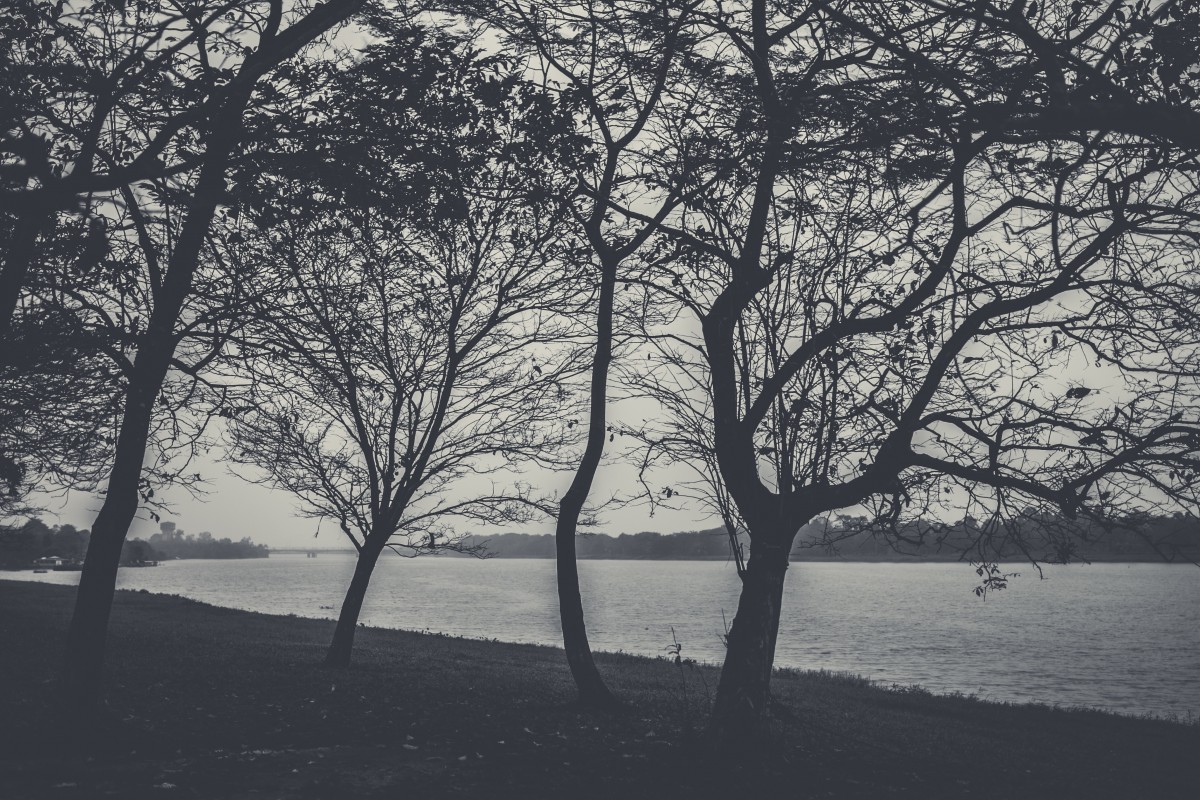
Tags: nature, branch, snow, winter, black and white, mist, sunlight, morning, lake, evening, weather, season, monochrome photography, atmospheric phenomenon